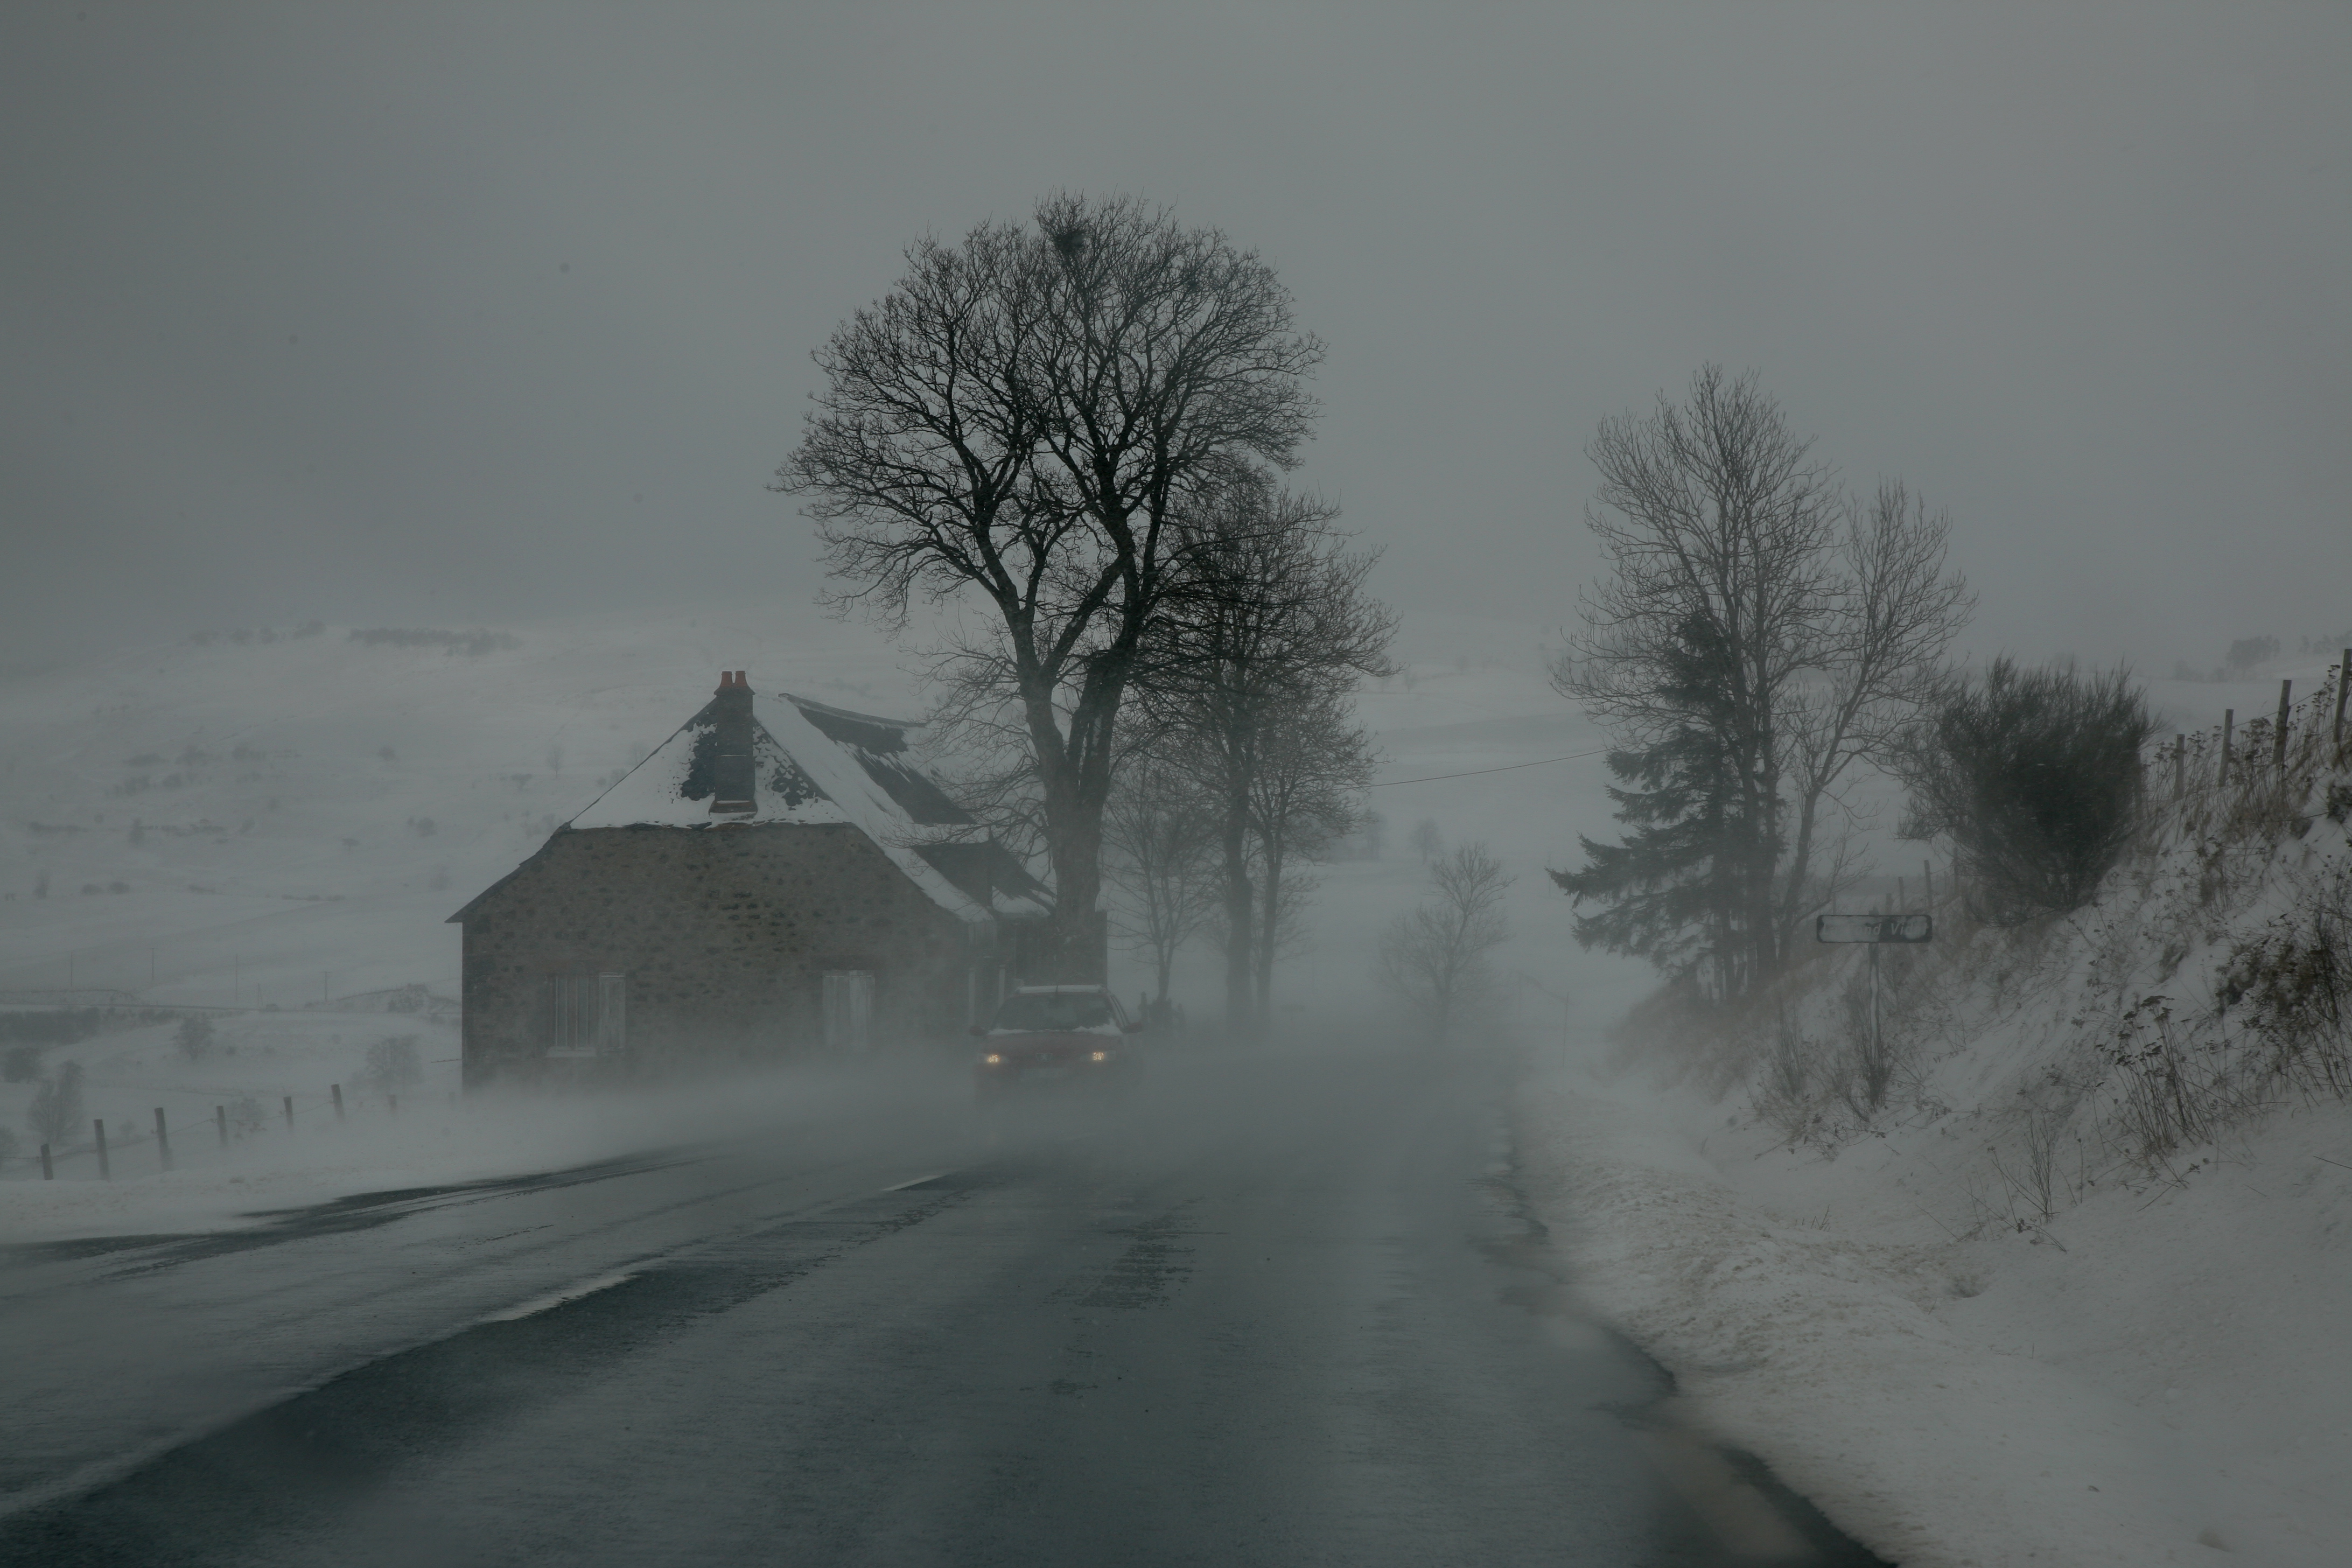
snow, winter, fog, road, mist, morning, frost, atmosphere, france, weather, monochrome, route, season, auvergne, hiver, neige, blizzard, campagne, freezing, brouillard, dpartementale, campaign, col, dentremont, lefondvidal, atmospheric phenomenon, winter storm, rain and snow mixed